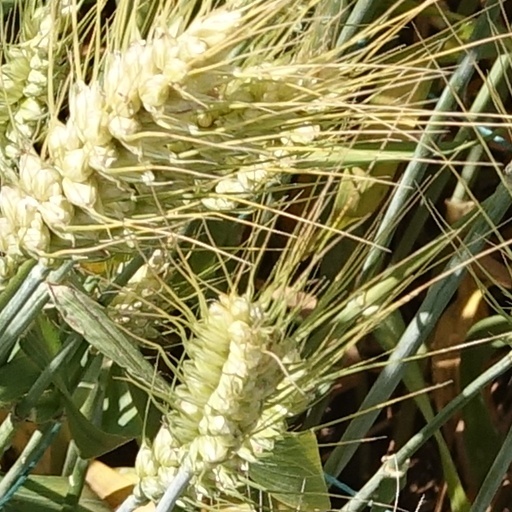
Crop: wheat